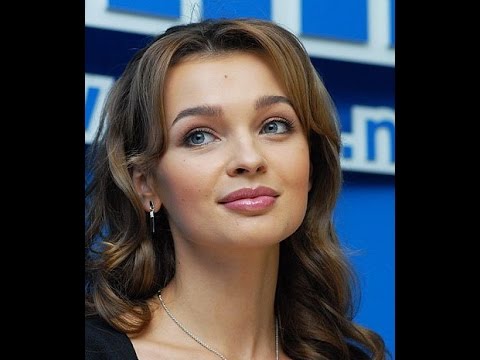
Portrait style: Real Portrait